Rio Grande (1920 film)

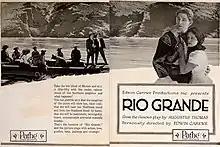

Rio Grande is a 1920 American silent Western film directed by Edwin Carewe and starring Rosemary Theby, Allan Sears, and Georgie Stone.